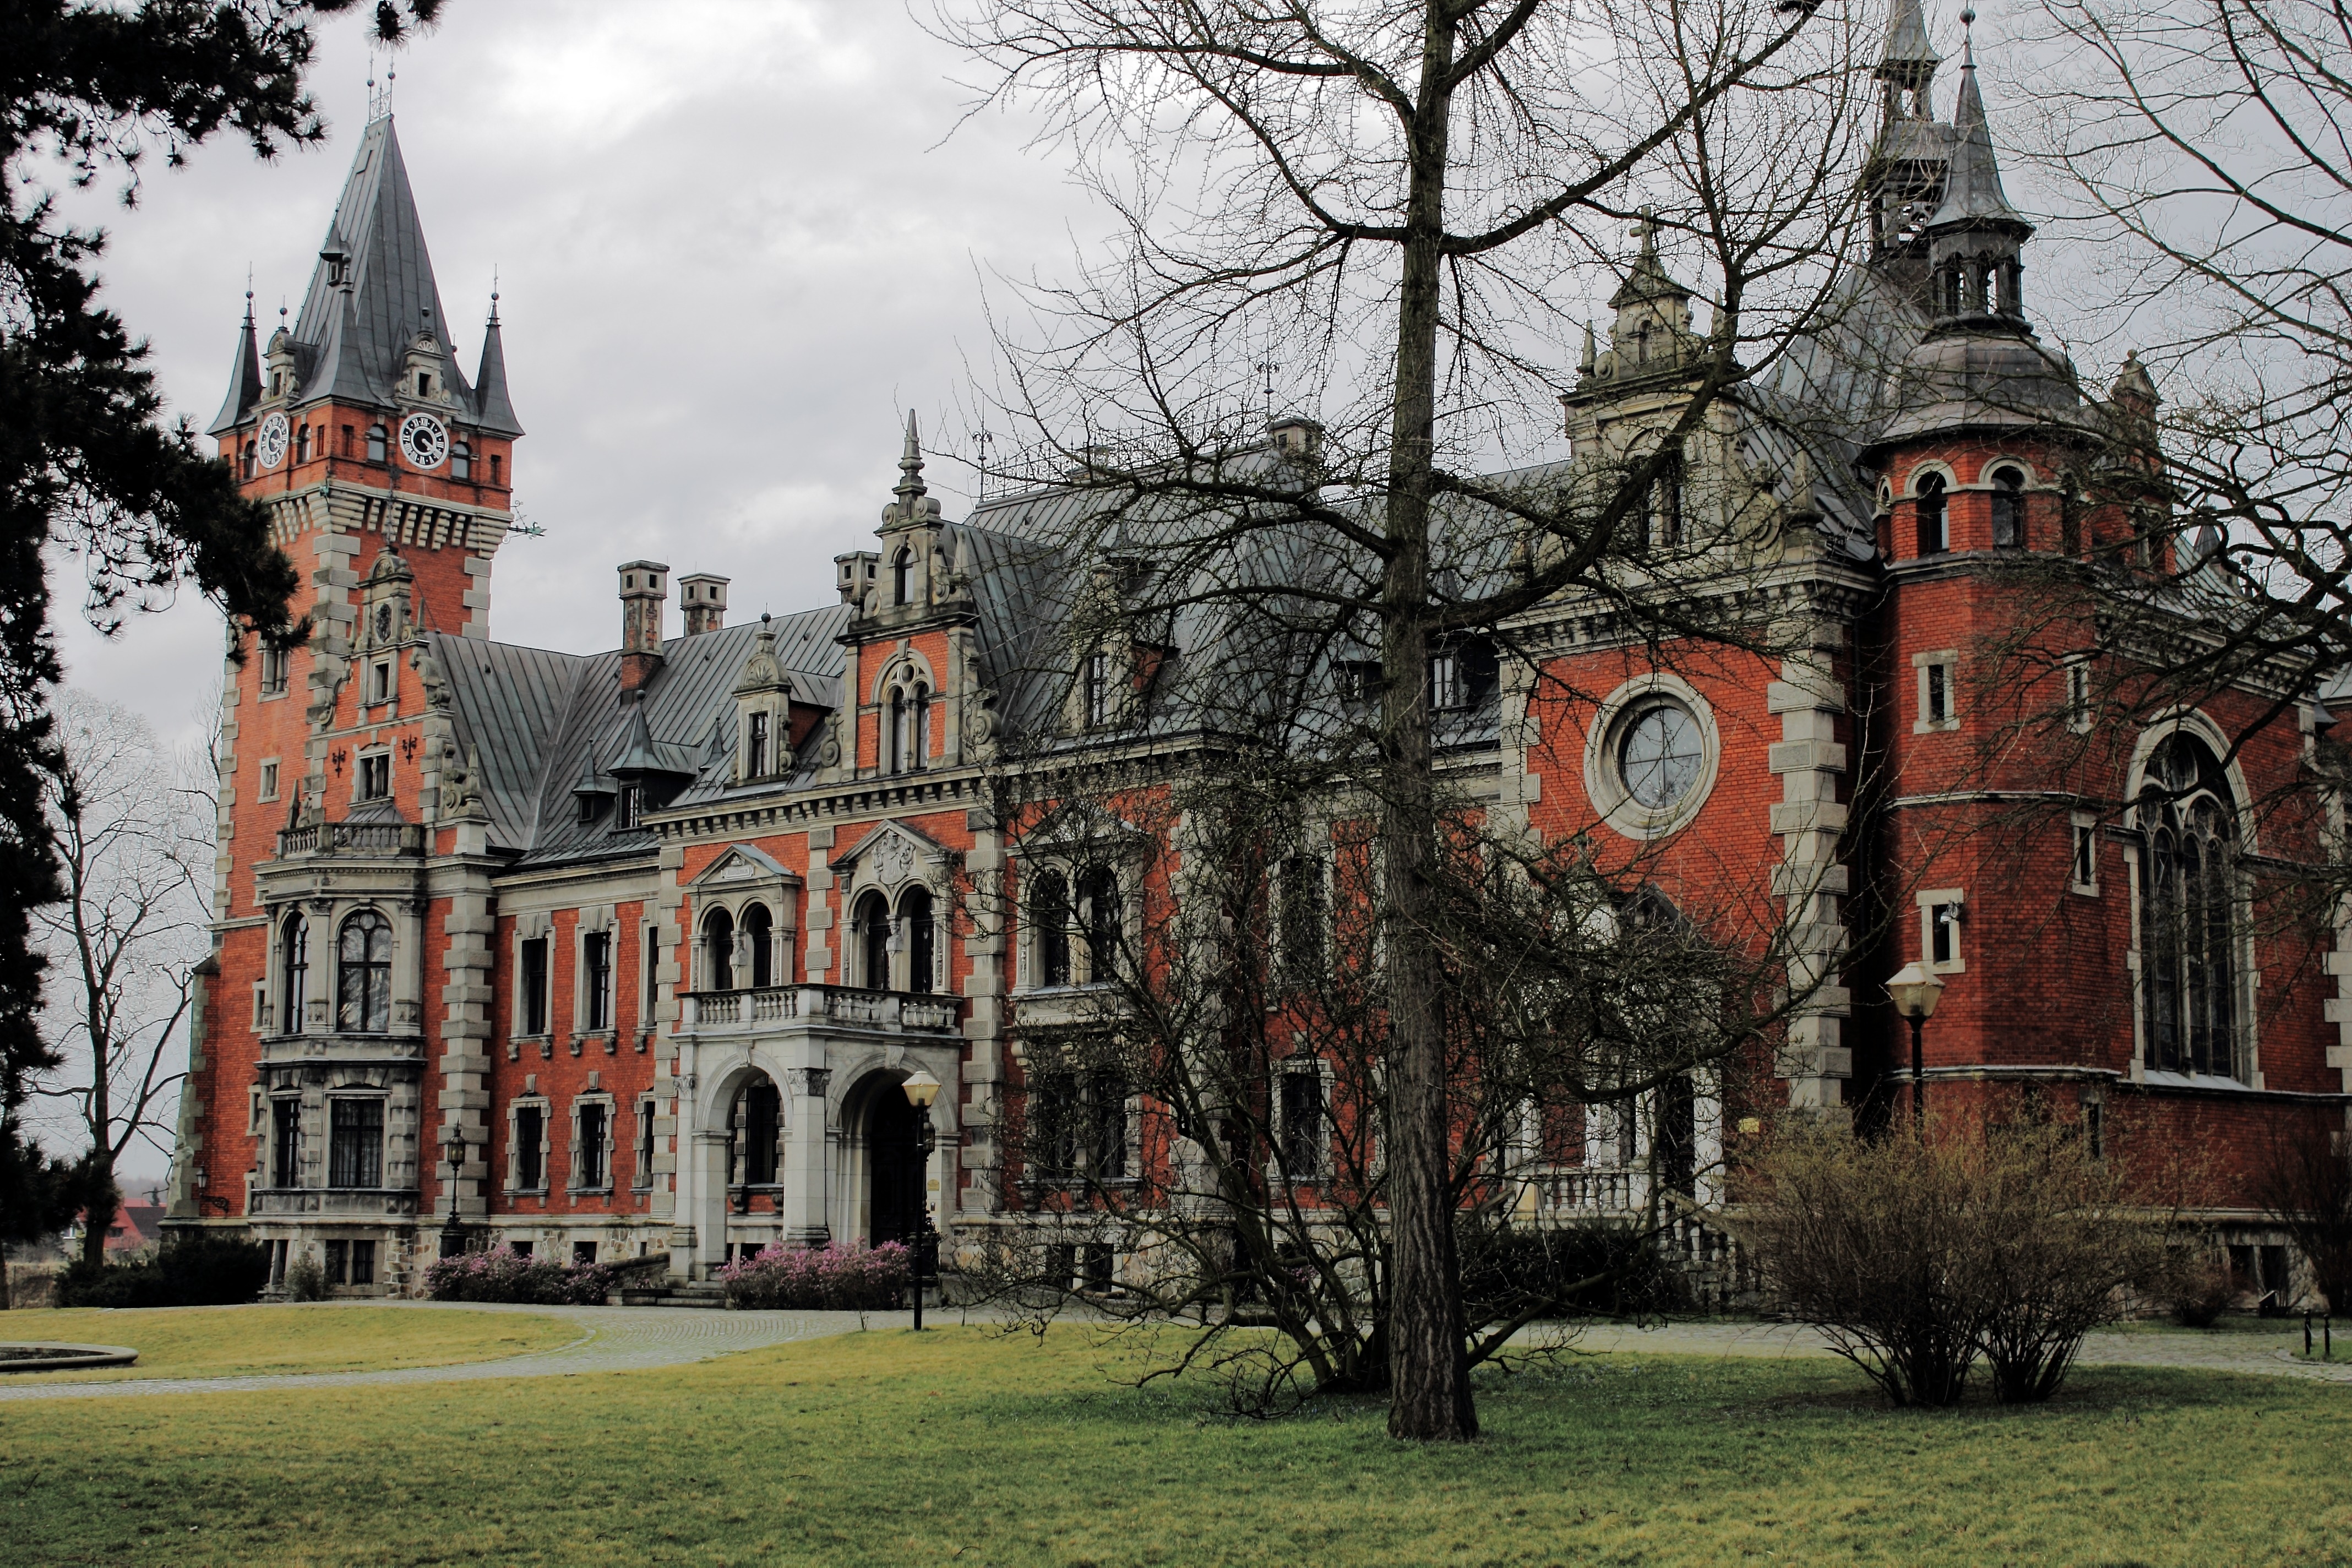
tree, architecture, house, town, building, chateau, city, cityscape, castle, church, waterway, place of worship, poland, history, estate, neighbourhood, the palace, urban area, ballestrem, p awniowice, dutch mannerism style